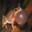
Label: frog